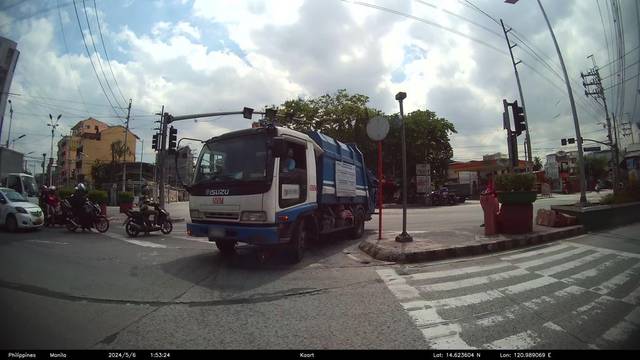
Region: Philippines
Coordinates: 14.624, 120.989